Nikki S. Lee

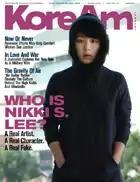
On the March 2007 cover of "KoreAm"

Lee Seung-hee (born 1970), known professionally as Nikki S. Lee, is a South Korean visual artist with a focus on performance, photography, and film. Lee often explores themes of identity through her work — specifically as it relates to others, rather than individual identity. Her photography series "Projects" (1997–2001) is her first and most notable work, where she camouflages herself as a member of the social and ethnic groups she poses with. Lee now lives and works in Seoul, South Korea.